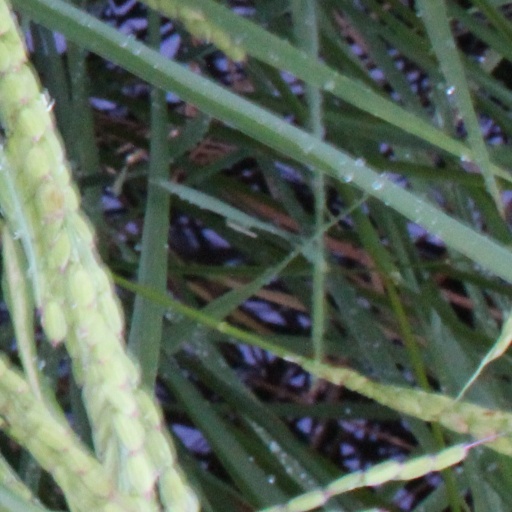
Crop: rice